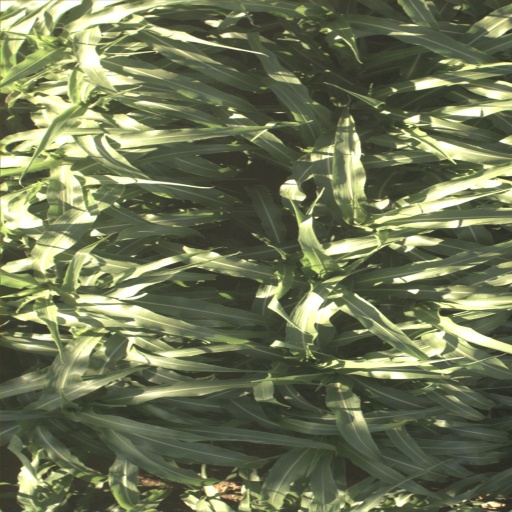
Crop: sorghum